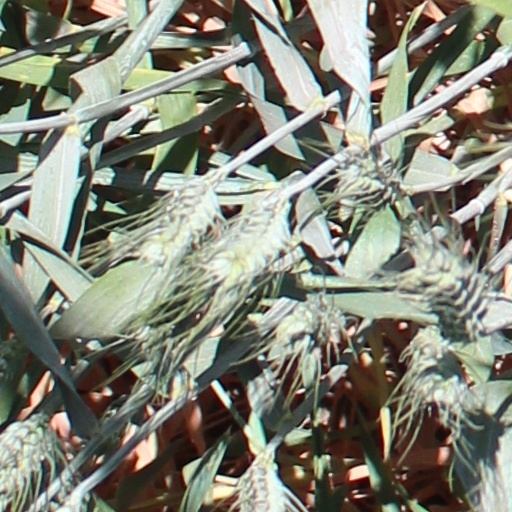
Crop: wheat